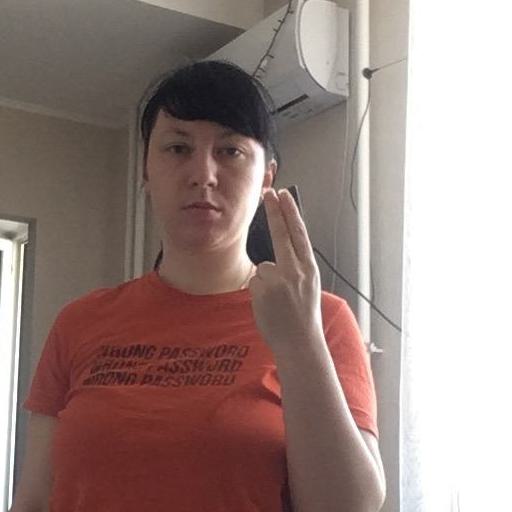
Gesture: two_up_inverted